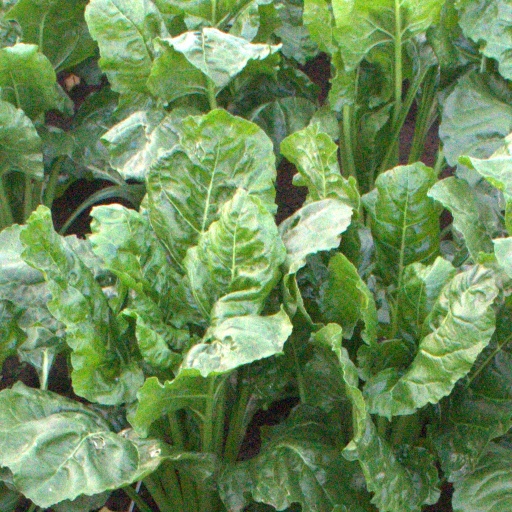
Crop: sugar beet